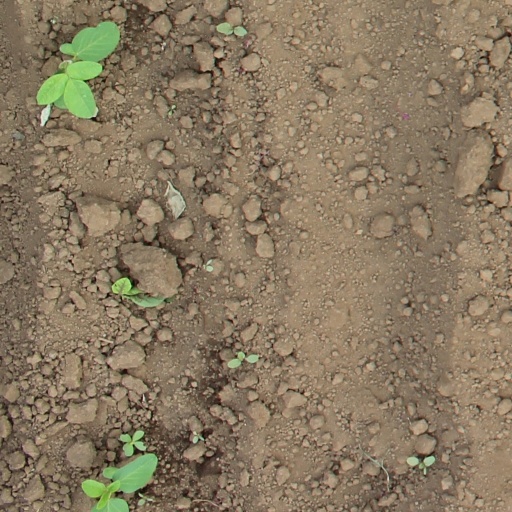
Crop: soybean